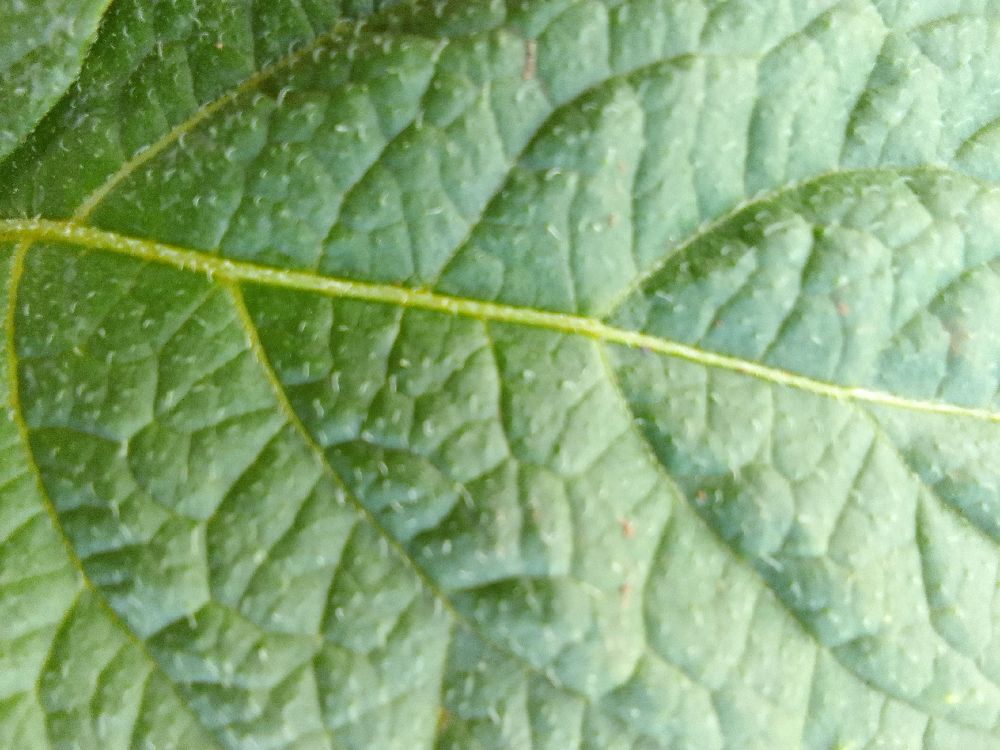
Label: Healthy